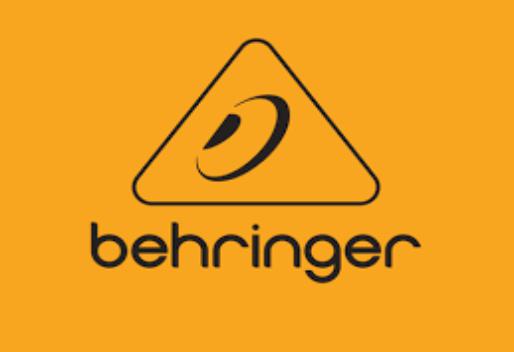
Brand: Behringer
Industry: Electronic